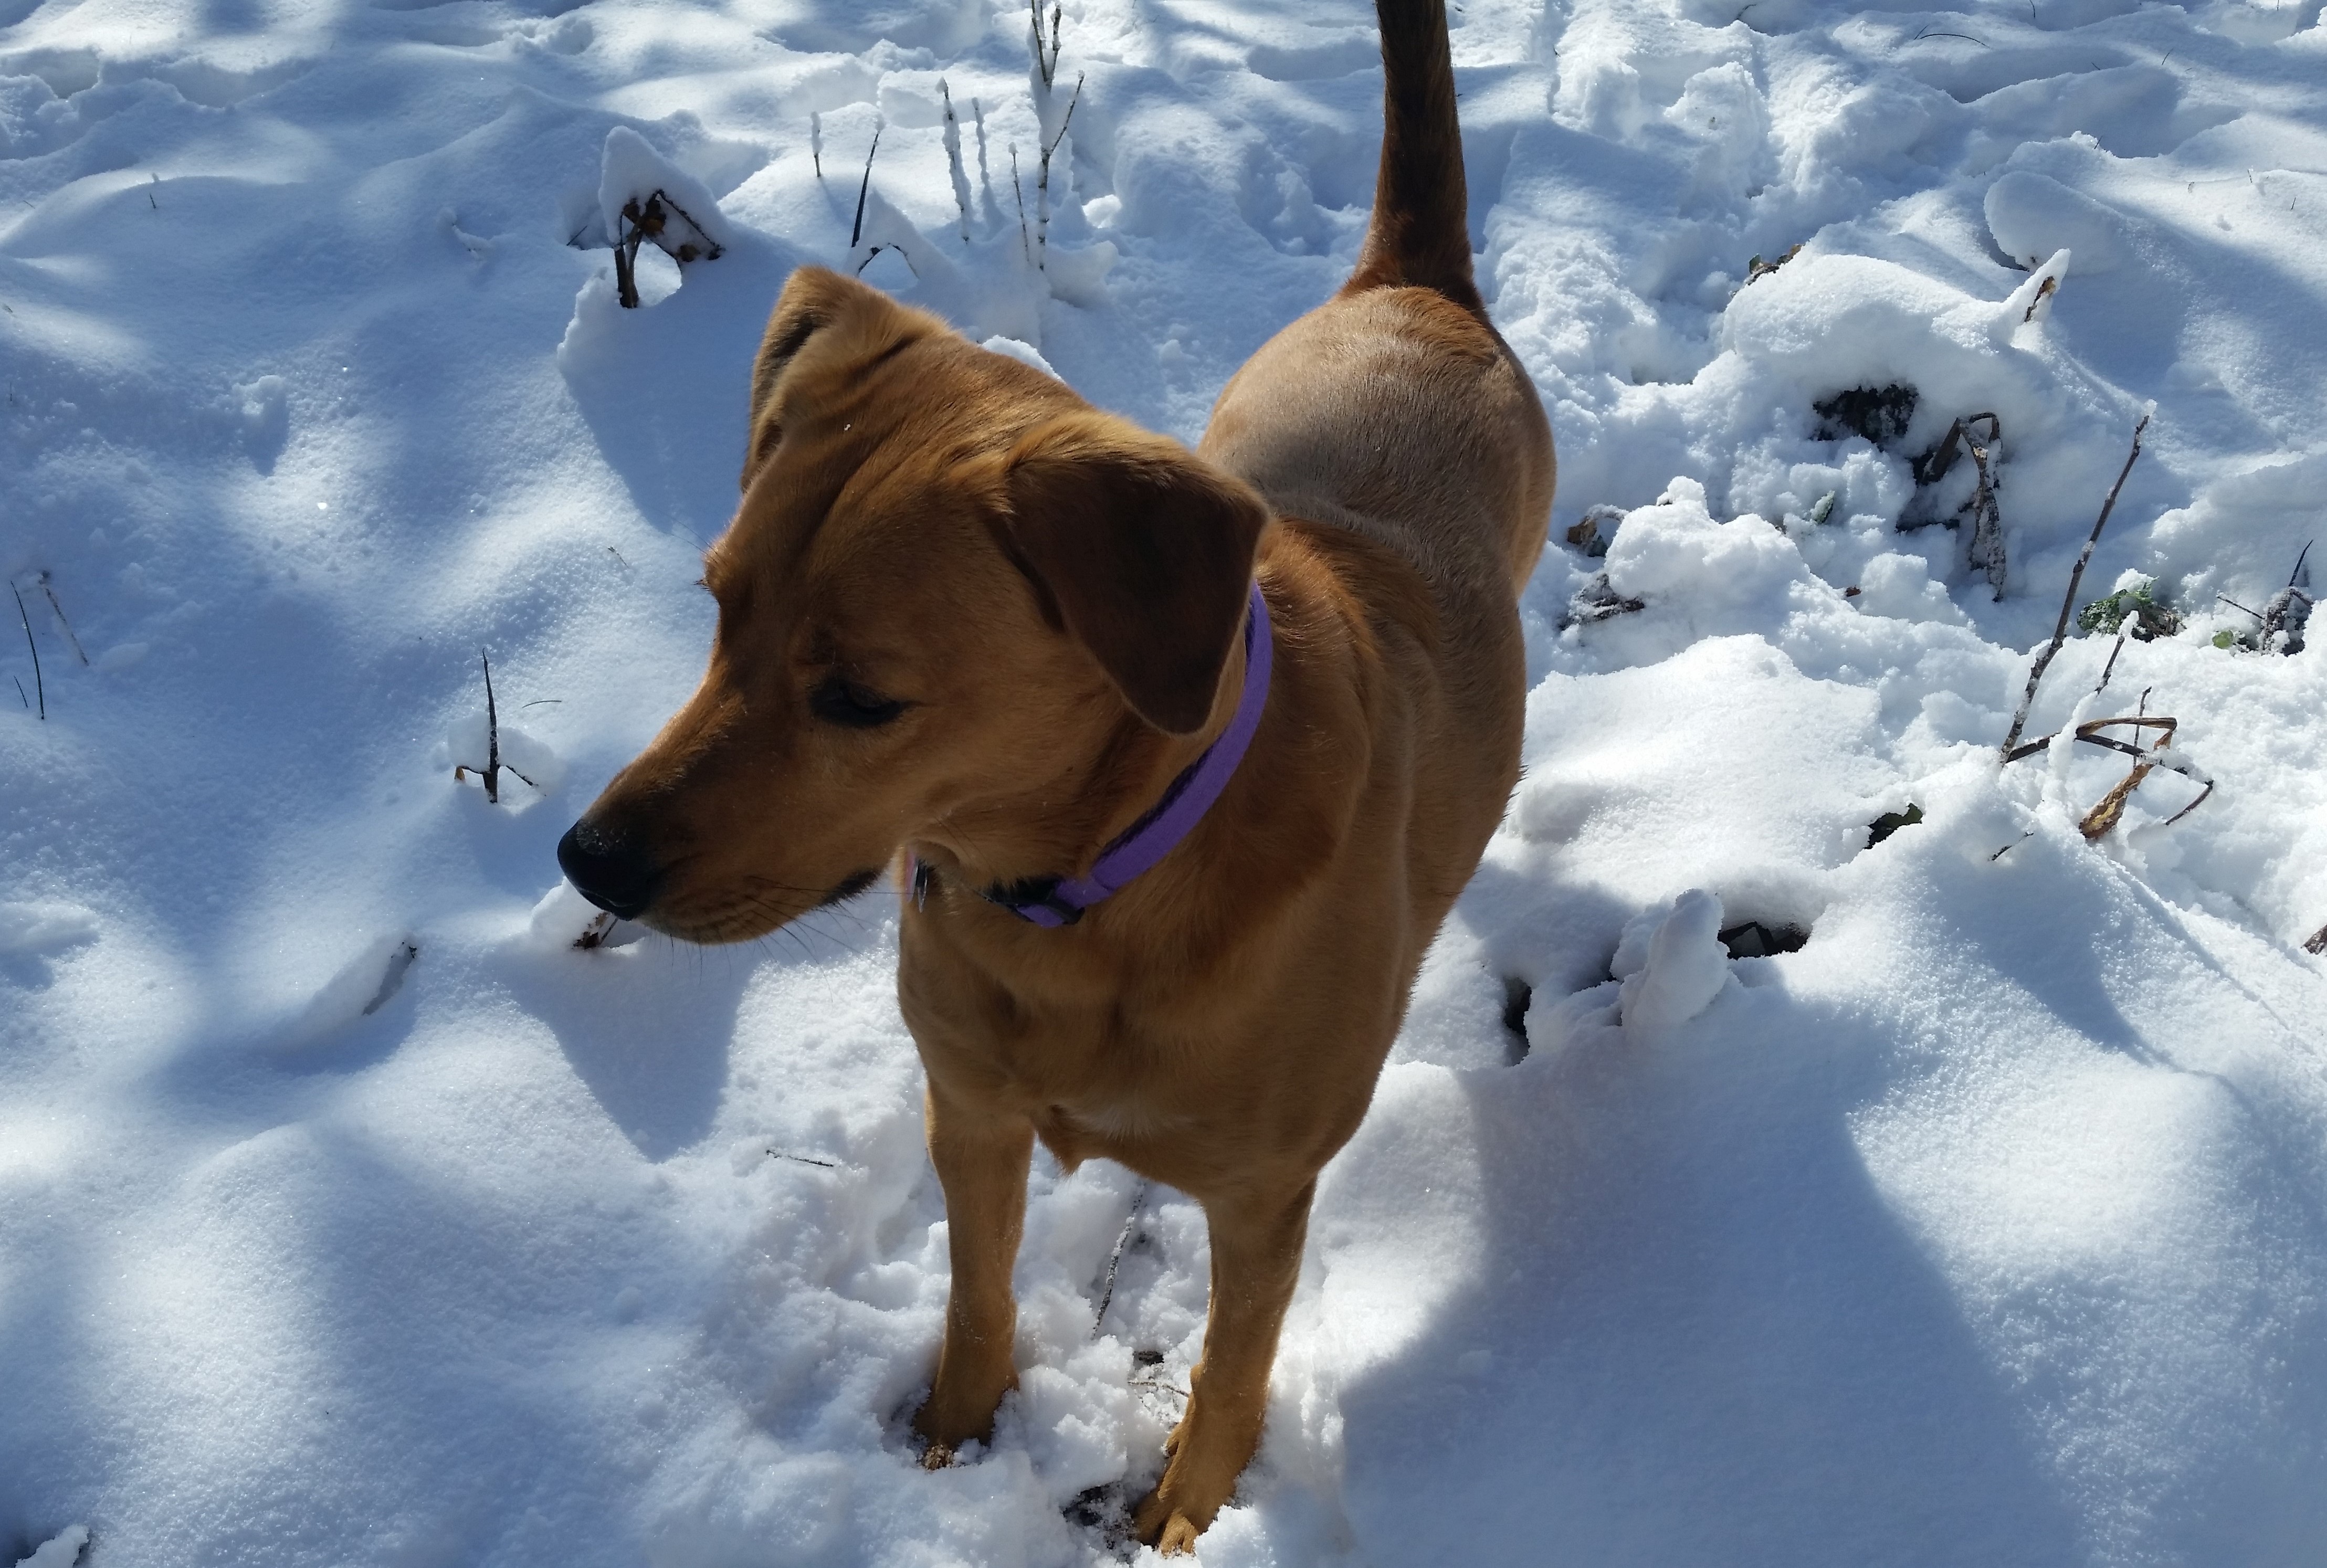
outdoor, snow, winter, dog, cute, canine, pet, fur, weather, mammal, blue, season, cheerful, happy, vertebrate, breed, street dog, dog like mammal